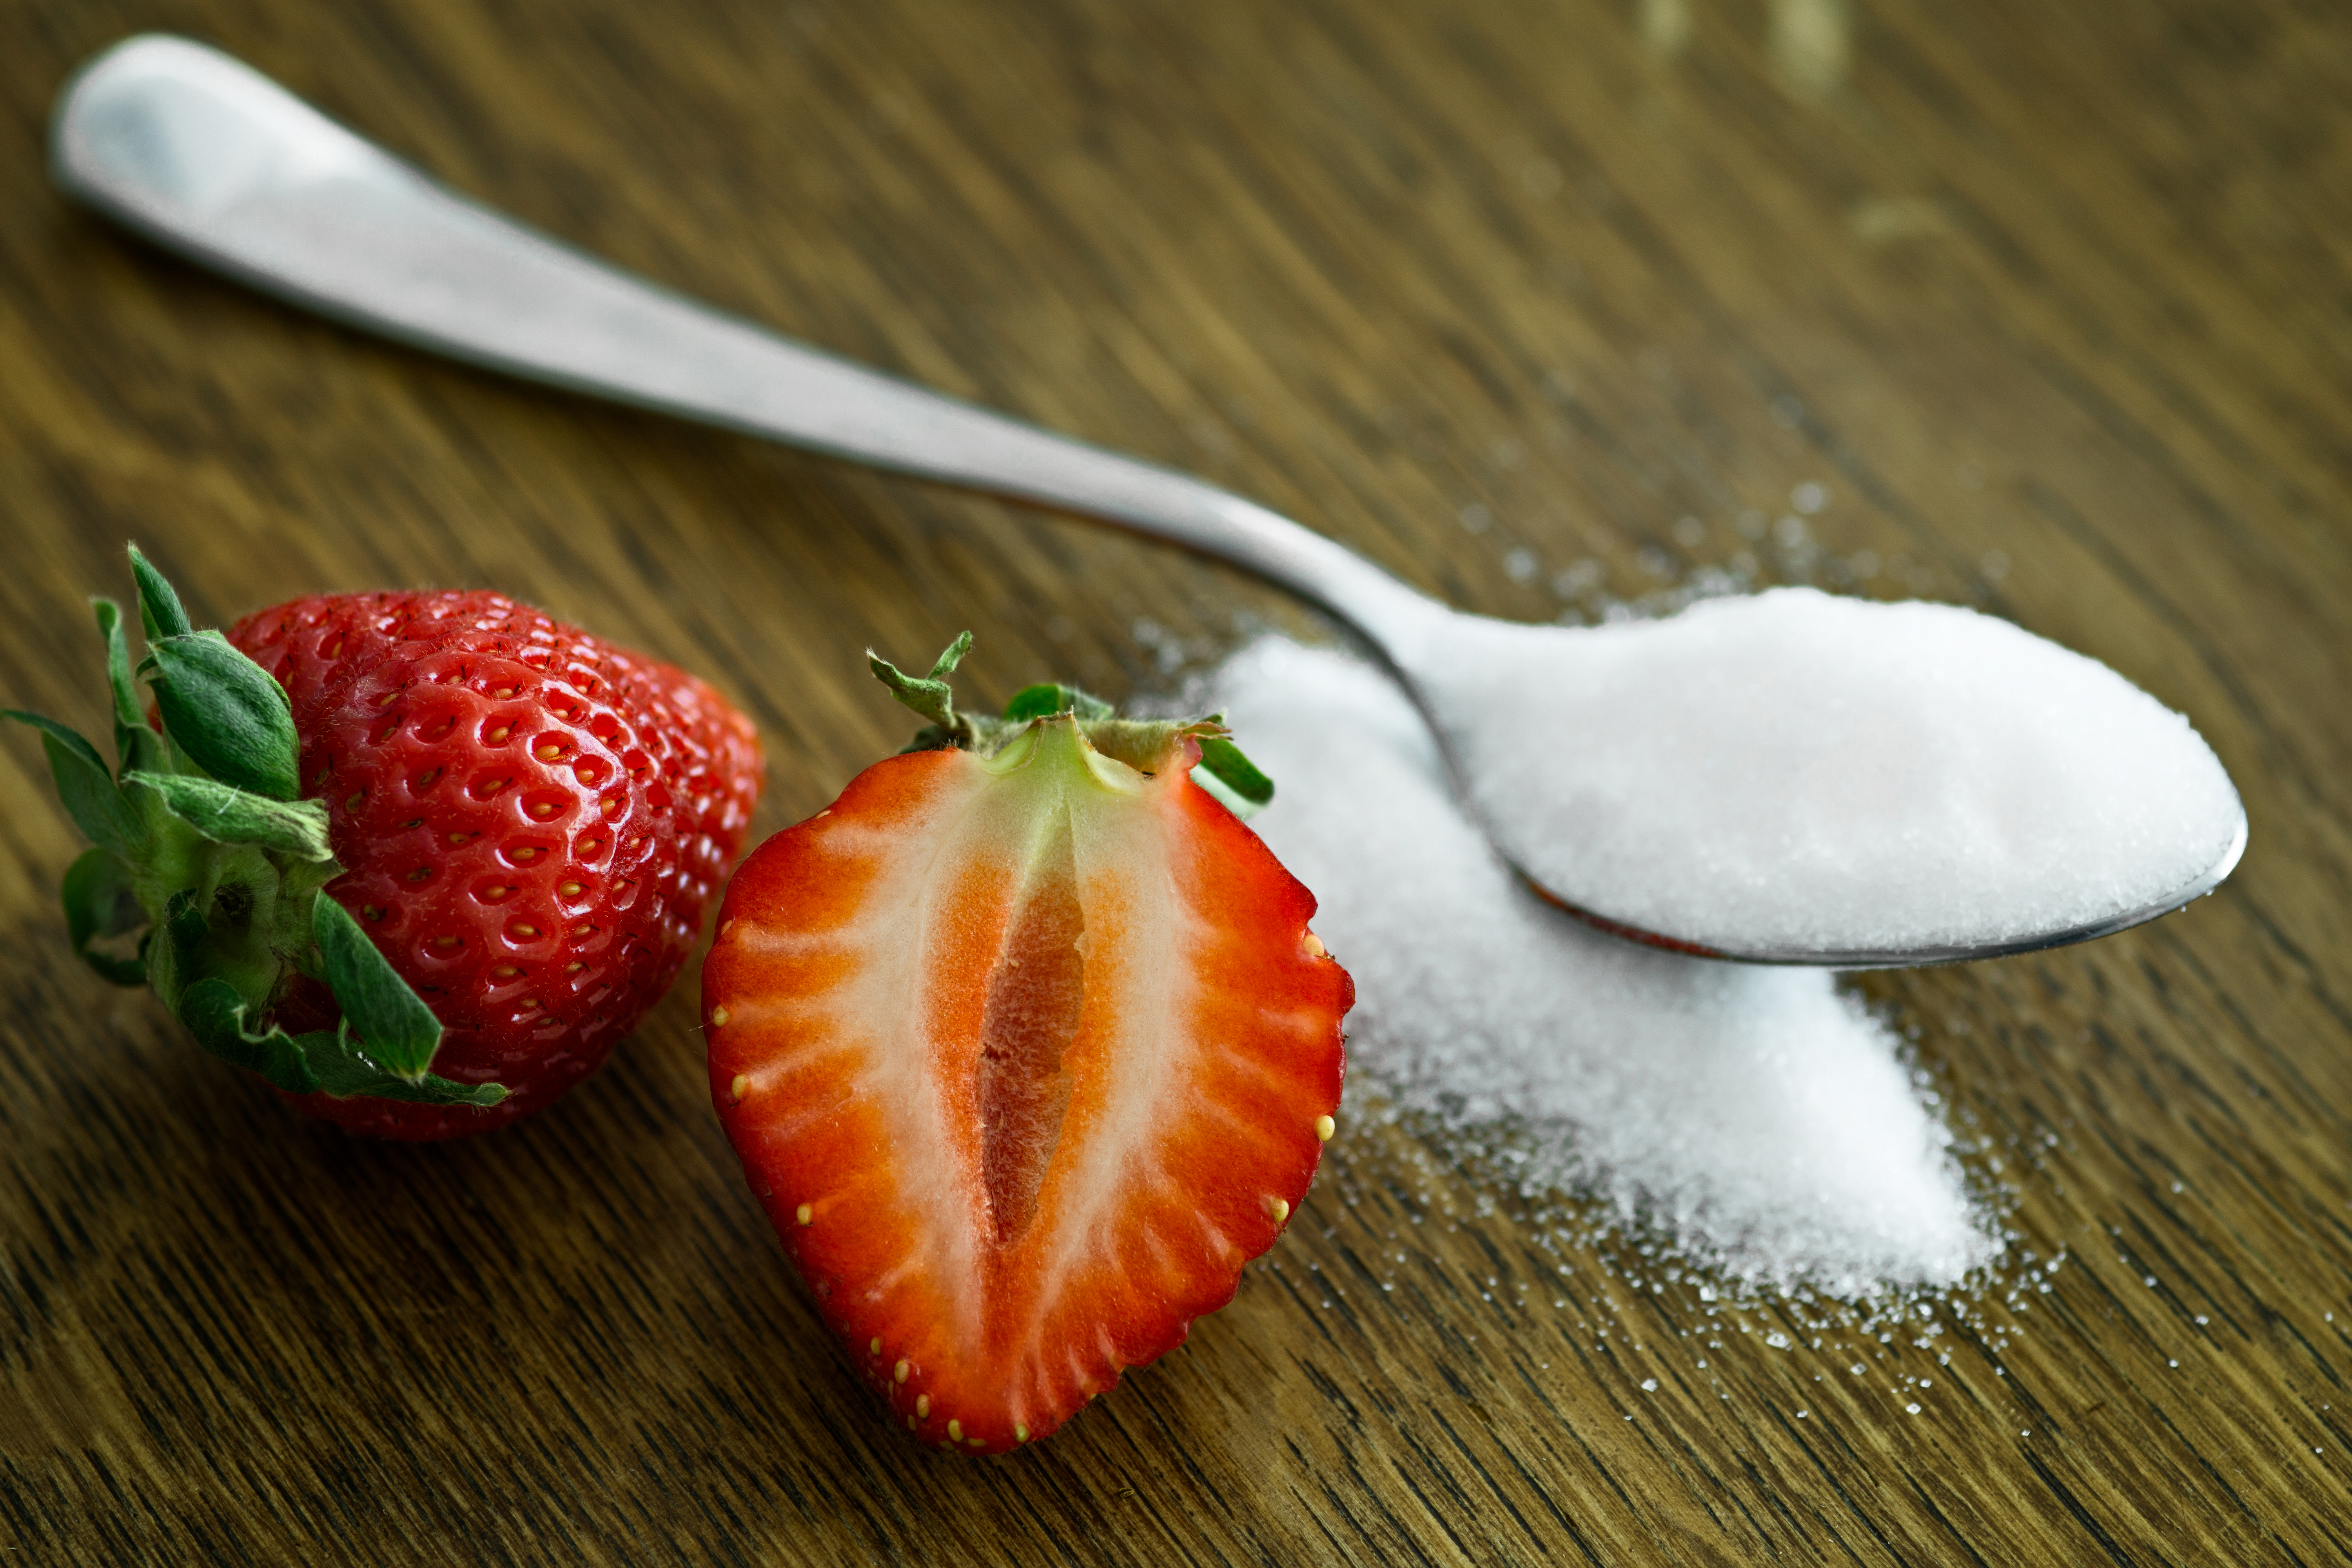
plant, fruit, berry, sweet, summer, food, cooking, produce, grow, breakfast, juicy, healthy, dessert, delicious, still life, health, spoon, strawberry, close up, wooden table, sugar, nutrition, tasty, fruits, strawberries, sweetness, sliced, flavor, royalty free images